Child Whispers

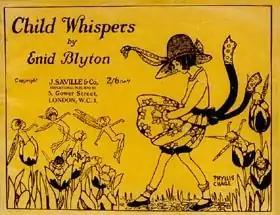
First edition (publ. J Saville & Co.)

Child Whispers (published in 1922) is the first published work of the English children's author Enid Blyton, illustrated by her childhood friend and collaborator Phyllis Chase. It is a collection of 28 poems, and one of Blyton's most popular and best-known poetry books.